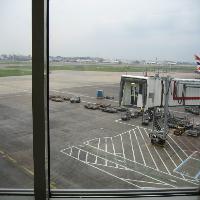
Weather: cloudy or overcast